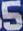
Number: 5